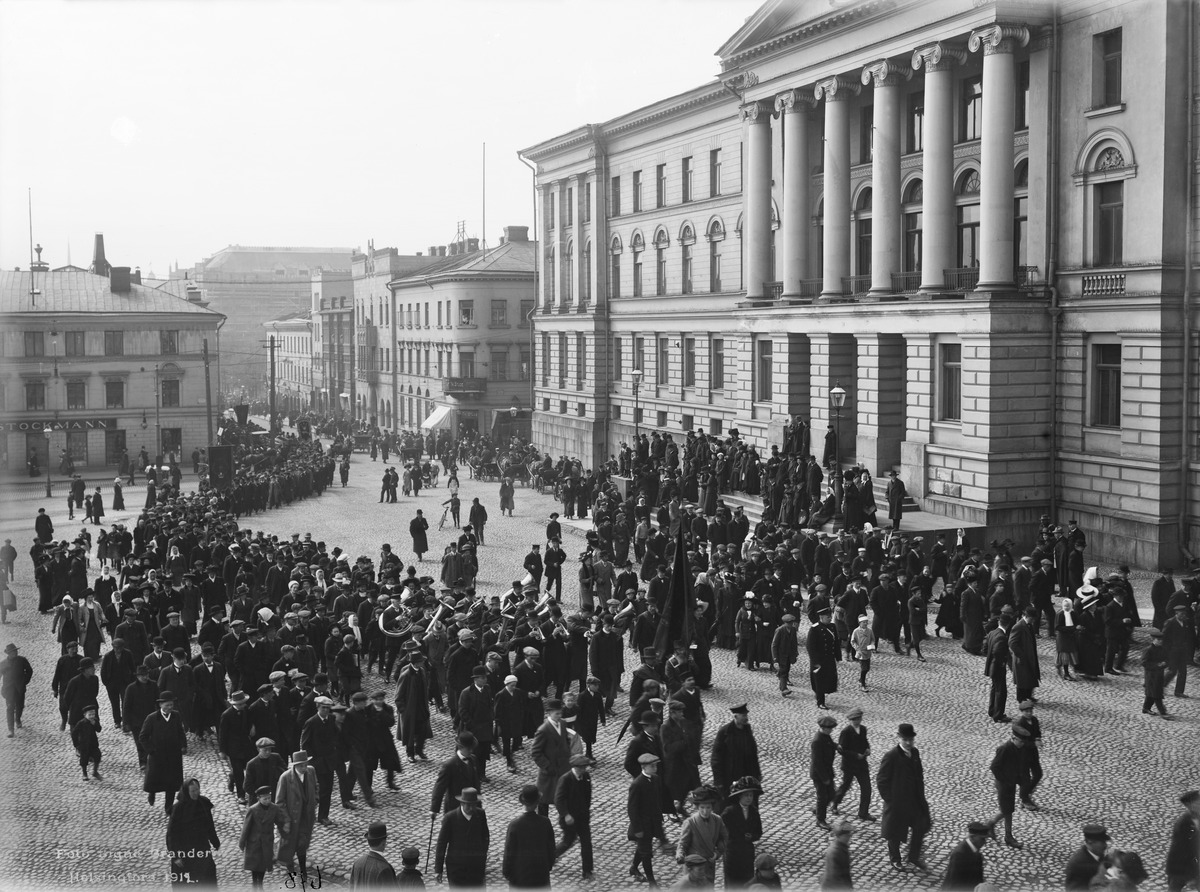
Työläisten vappukulkue Senaatintorilla
sisällön kuvaus: Työläisten vappukulkue Senaatintorilla. mustavalkoinen
Kuvaaja: Brander, Signe, valokuvaaja
Ajankohta: kuvausaika 01.05.1912
Paikka: Suomi, Uusimaa, Helsinki, Kluuvi Helsinki, Senaatintori
Aiheet: liikehuoneistot, orkesterit, vuotuisjuhlat vappu, työväenliike, marssit